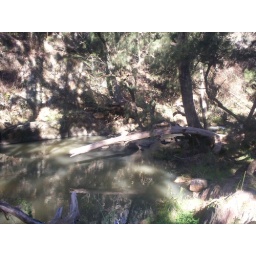
A nice view of a tree over water